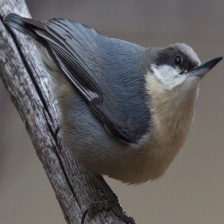
Species: CRESTED NUTHATCH
Scientific name: SITTA CAROLINENSIS